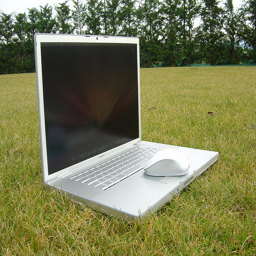
An open laptop computer sitting on top of a field of grass.
A laptop is open laying outside in the grass.
a white laptop is sitting on the grass outside
A laptop sits outside in the grass on a bright day.
A laptop computer is just sitting on the grass.